Saint Candidus

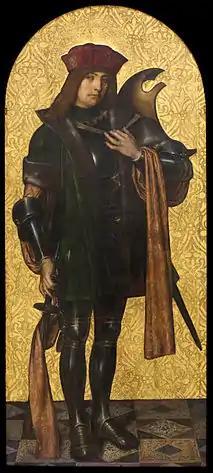
"Saint Candidus", by Ayne Bru, 16th century, preserved at Museu Nacional d'Art de Catalunya, in Barcelona

Candidus (died c. 287 AD) was a commander of the Theban Legion. The Theban Legion was composed of Christians from Upper Egypt. He is venerated as a Christian saint and martyr.